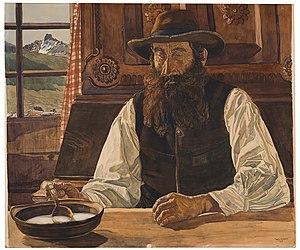
Raphy Dallèves, né à Sion le 26 janvier 1878 où il est mort le 6 juillet 1940, est un peintre valaisan de l’École de Savièse.
Le musée d’Art du Valais est un musée d’art suisse fondé en 1947 et établi dans la vieille ville de Sion, capitale du canton du Valais, au pied des collines de Valère et Tourbillon, dans les châteaux médiévaux du Vidomnat et de la Majorie. Il abrite une collection d’œuvres axées sur le thème du paysage, des artistes de l'École de Savièse autour de 1900 et de l'art contemporain lié au Valais.